Kullervo

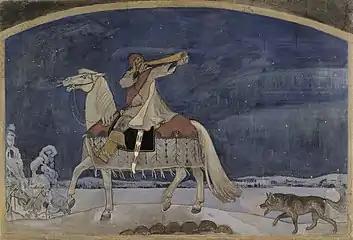
"Kullervo Sets Off for War", Akseli Gallen-Kallela, 1901

Untamo is jealous of his brother Kalervo, and the strife between the brothers is fed by numerous petty disputes. Eventually Untamo's resentment turns into open warfare, and he kills all of Kalervo's tribe save for one pregnant girl called Untamala, whom Untamo enslaves as his maid. Shortly afterwards, Untamala gives birth to a baby boy she names "Kullervo".